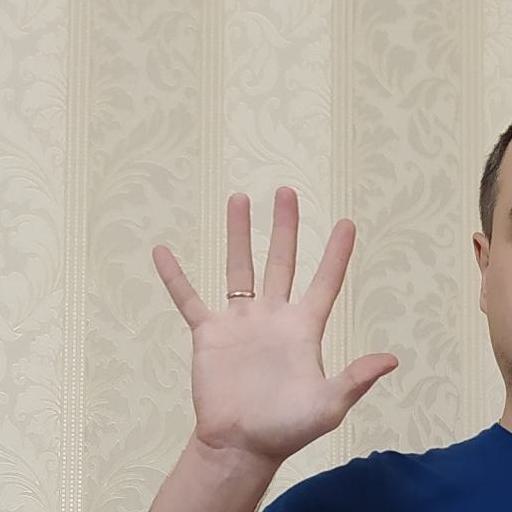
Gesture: palm